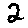
Label: 2